Otto J. Zahn

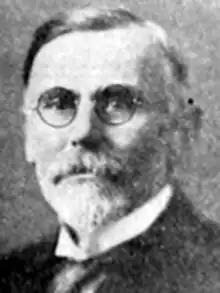
Zahn in 1926

Otto Johann Zahn (August 23, 1872 – October 12, 1965) was the second person to represent District 10 on the Los Angeles City Council, serving from 1925 until 1927.